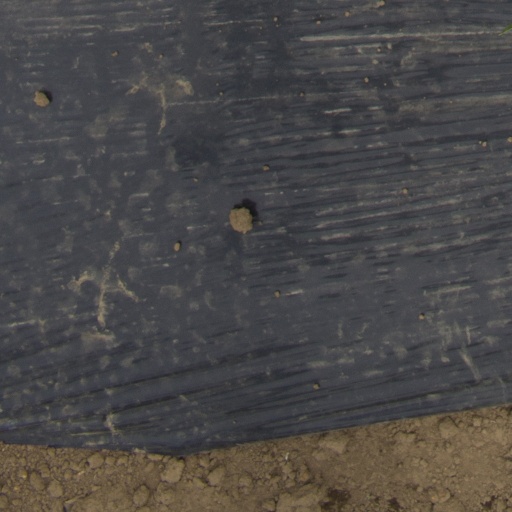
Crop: Jerusalem artichoke